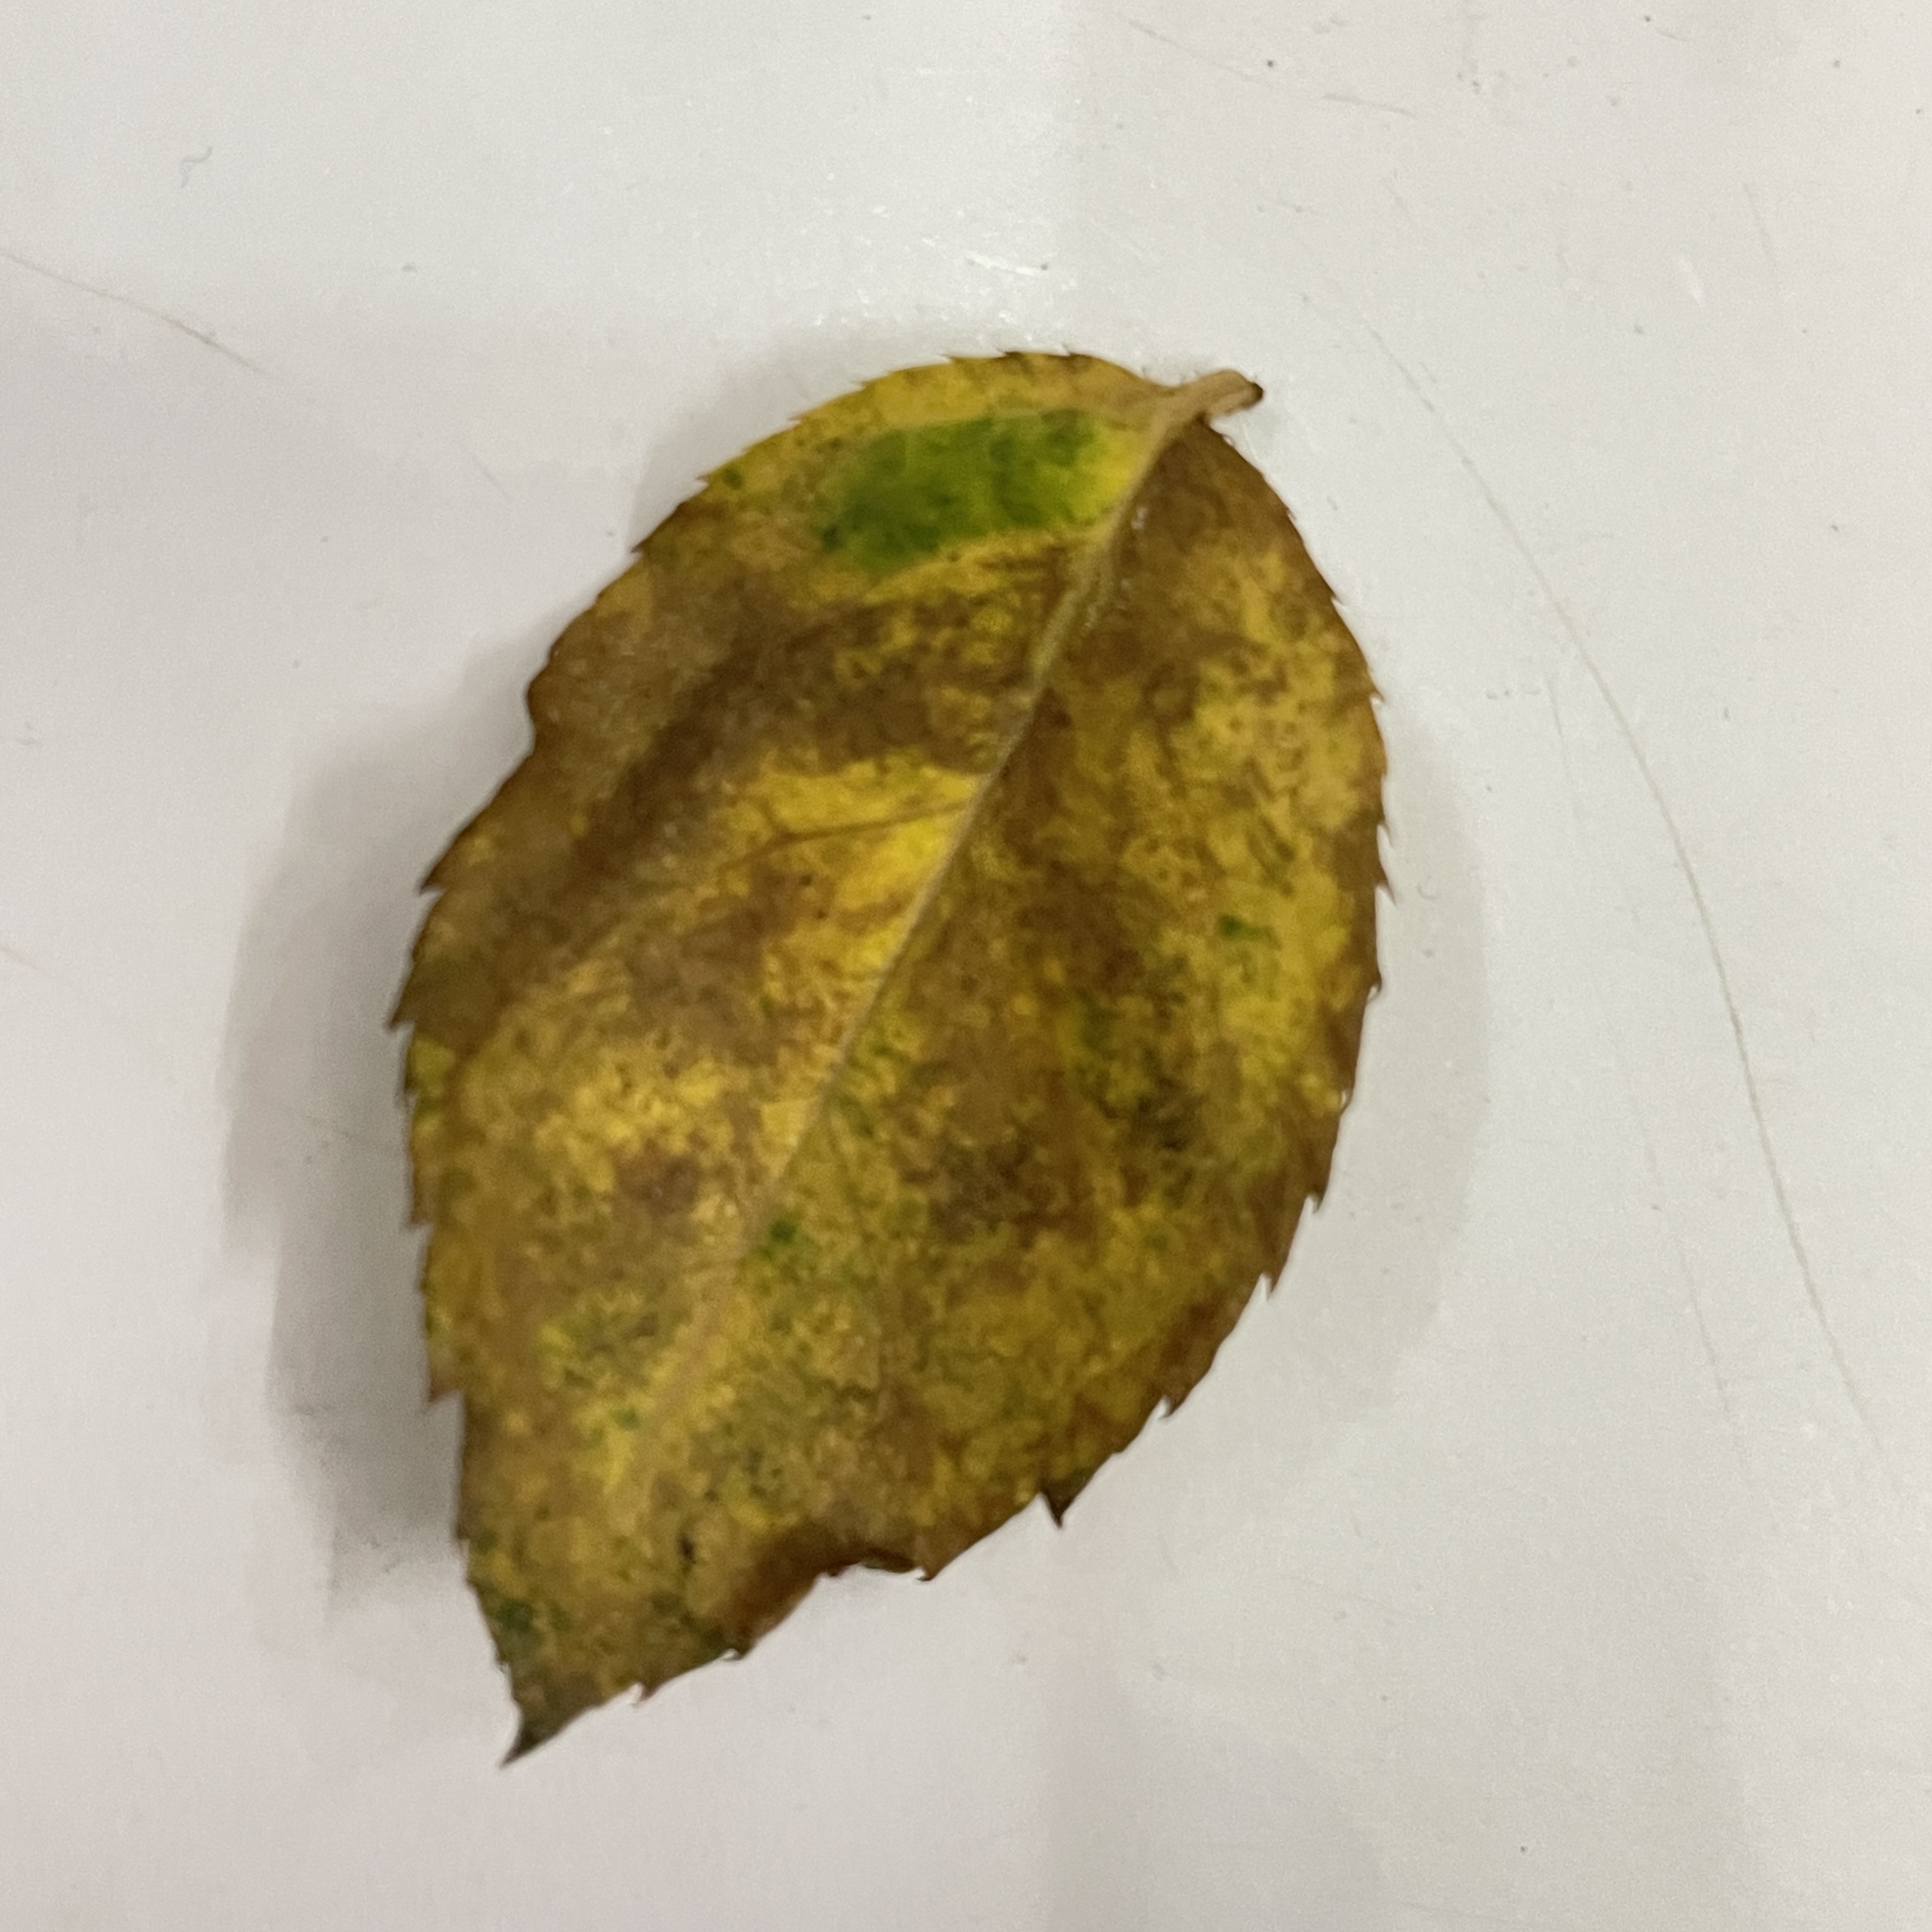
Label: Black Spot